Daniela Scalia

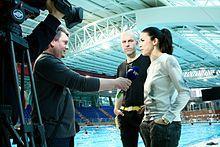
Scalia and Luca Tramontin during 2016 interview

Scalia wrote, directed and hosted the TV program ""Difesa&Attacco"" (aired on Sportitalia the 24th April 2024).